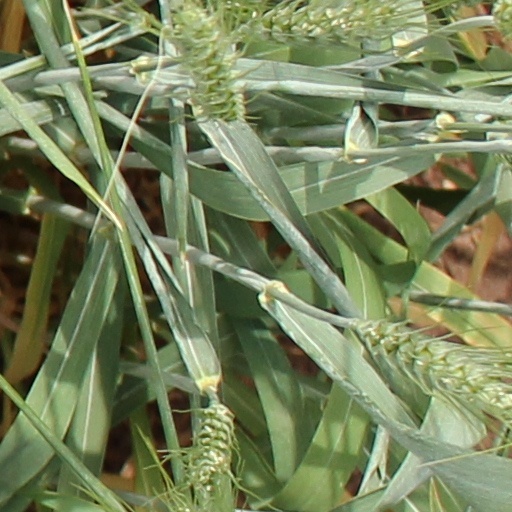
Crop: wheat